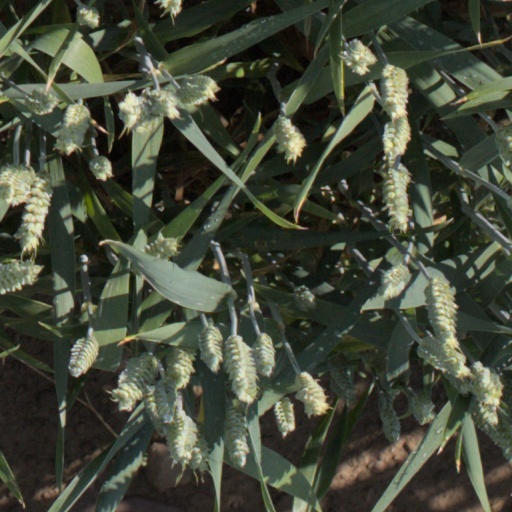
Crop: wheat